Dolobran, Montgomeryshire

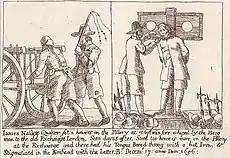
James Nayler, a prominent Quaker leader, being pilloried and whipped. Charles Lloyd (1637–1698) suffered much persecution for his Quaker faith

Charles Lloyd (1637–1698) of Dolobran, eldest son and heir, who like his two brothers was educated at Jesus College, Oxford. In about 1660 he built a "Friends's Meeting House" or Quaker chapel, at Dolobran, which survives today. In 1661 he married firstly Elizabeth Lort (1633–1685), daughter of Sampson Lort (d.pre-1670) of East Moor in Pembrokeshire, one of the three sons of Henry Lort of Stackpole Court in Pembrokeshire, Sheriff of Pembrokeshire in 1619, of whom the eldest was Sir Roger Lort, 1st Baronet (died 1664), created a baronet in 1662. A monument in the north transept of Westminster Abbey survives in memory of Sir Gilbert Lort, 3rd Baronet (c. 1670 – 1698), the last male heir of the Lort family, and a cousin of Elizabeth Lort. In 1662 he became a Quaker, having attached himself to George Fox and his followers, the founders of the Society of Friends, for which he suffered much persecution. Following the Restoration of the Monarchy in 1660 Quakers were required by the Quaker Act 1662 to take the Oath of Allegiance to King Charles II (1660–1685). As the swearing of oaths was forbidden by the Quaker religion many refused to do so, including Charles Lloyd and his wife Elizabeth Lort who were imprisoned for their refusal. King James II (1685–1689) issued a Declaration of Indulgence in 1687 and 1688 and a Toleration Act in 1689, which finally allowed for freedom of conscience and prevented persecution. Thus Quakers became tolerated. Charles had served as a Justice of the Peace and had been proposed as Sheriff of Montgomeryshire, but it appears he became disqualified from holding public office by his religion.